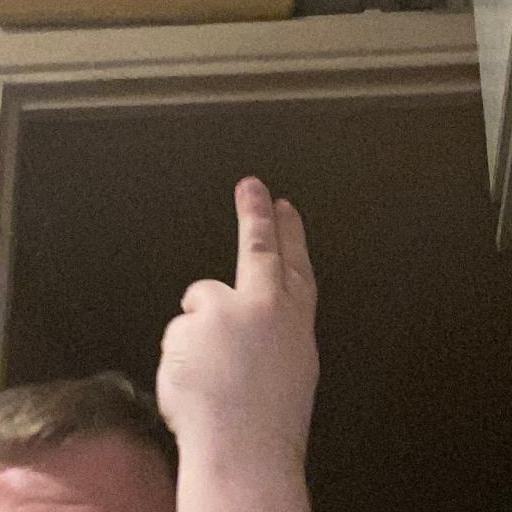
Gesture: two_up_inverted